Xatar

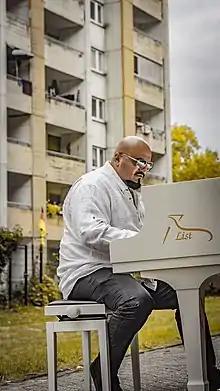
Xatar began playing the piano at the age of nine.

At the end of the 1990s, Hajabi began using the pseudonym Xatar, the Kurdish (Sorani) term for "danger", to rap and produce beats in the recording room of a youth center. In 2007 he founded the label "Alles oder Nix Records", which signed a distribution contract with "Groove Attack". The first artists he signed were Samy and SSIO. His first album, "Alles oder nix" was released at the end of November 2008. In addition to his label colleagues Samy and SSIO, it also features guest contributions from La Honda, Azad, Jetsett Mehmet, Jamila and Jalaal. Less than a year after its release, Xatar's debut album was indexed by the Bundesprüfstelle für jugendgefährdende Medien ("German Federal Review Board for Media Harmful to Minors").